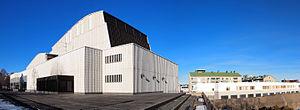
Le théâtre municipal de Jyväskylä, est un bâtiment situé à Jyväskylä en Finlande.